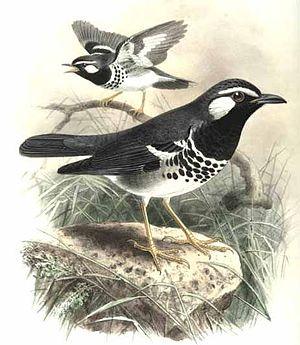
La Grive schistacée est une espèce de passereaux de la famille des Turdidae.